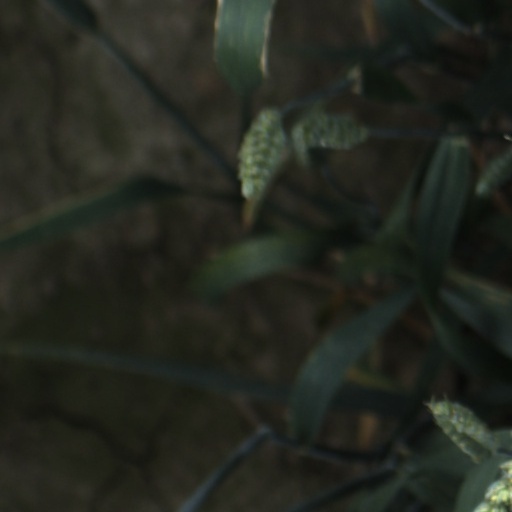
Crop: wheat